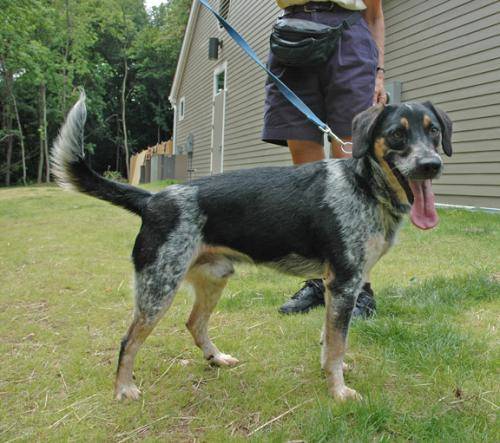
Label: dog